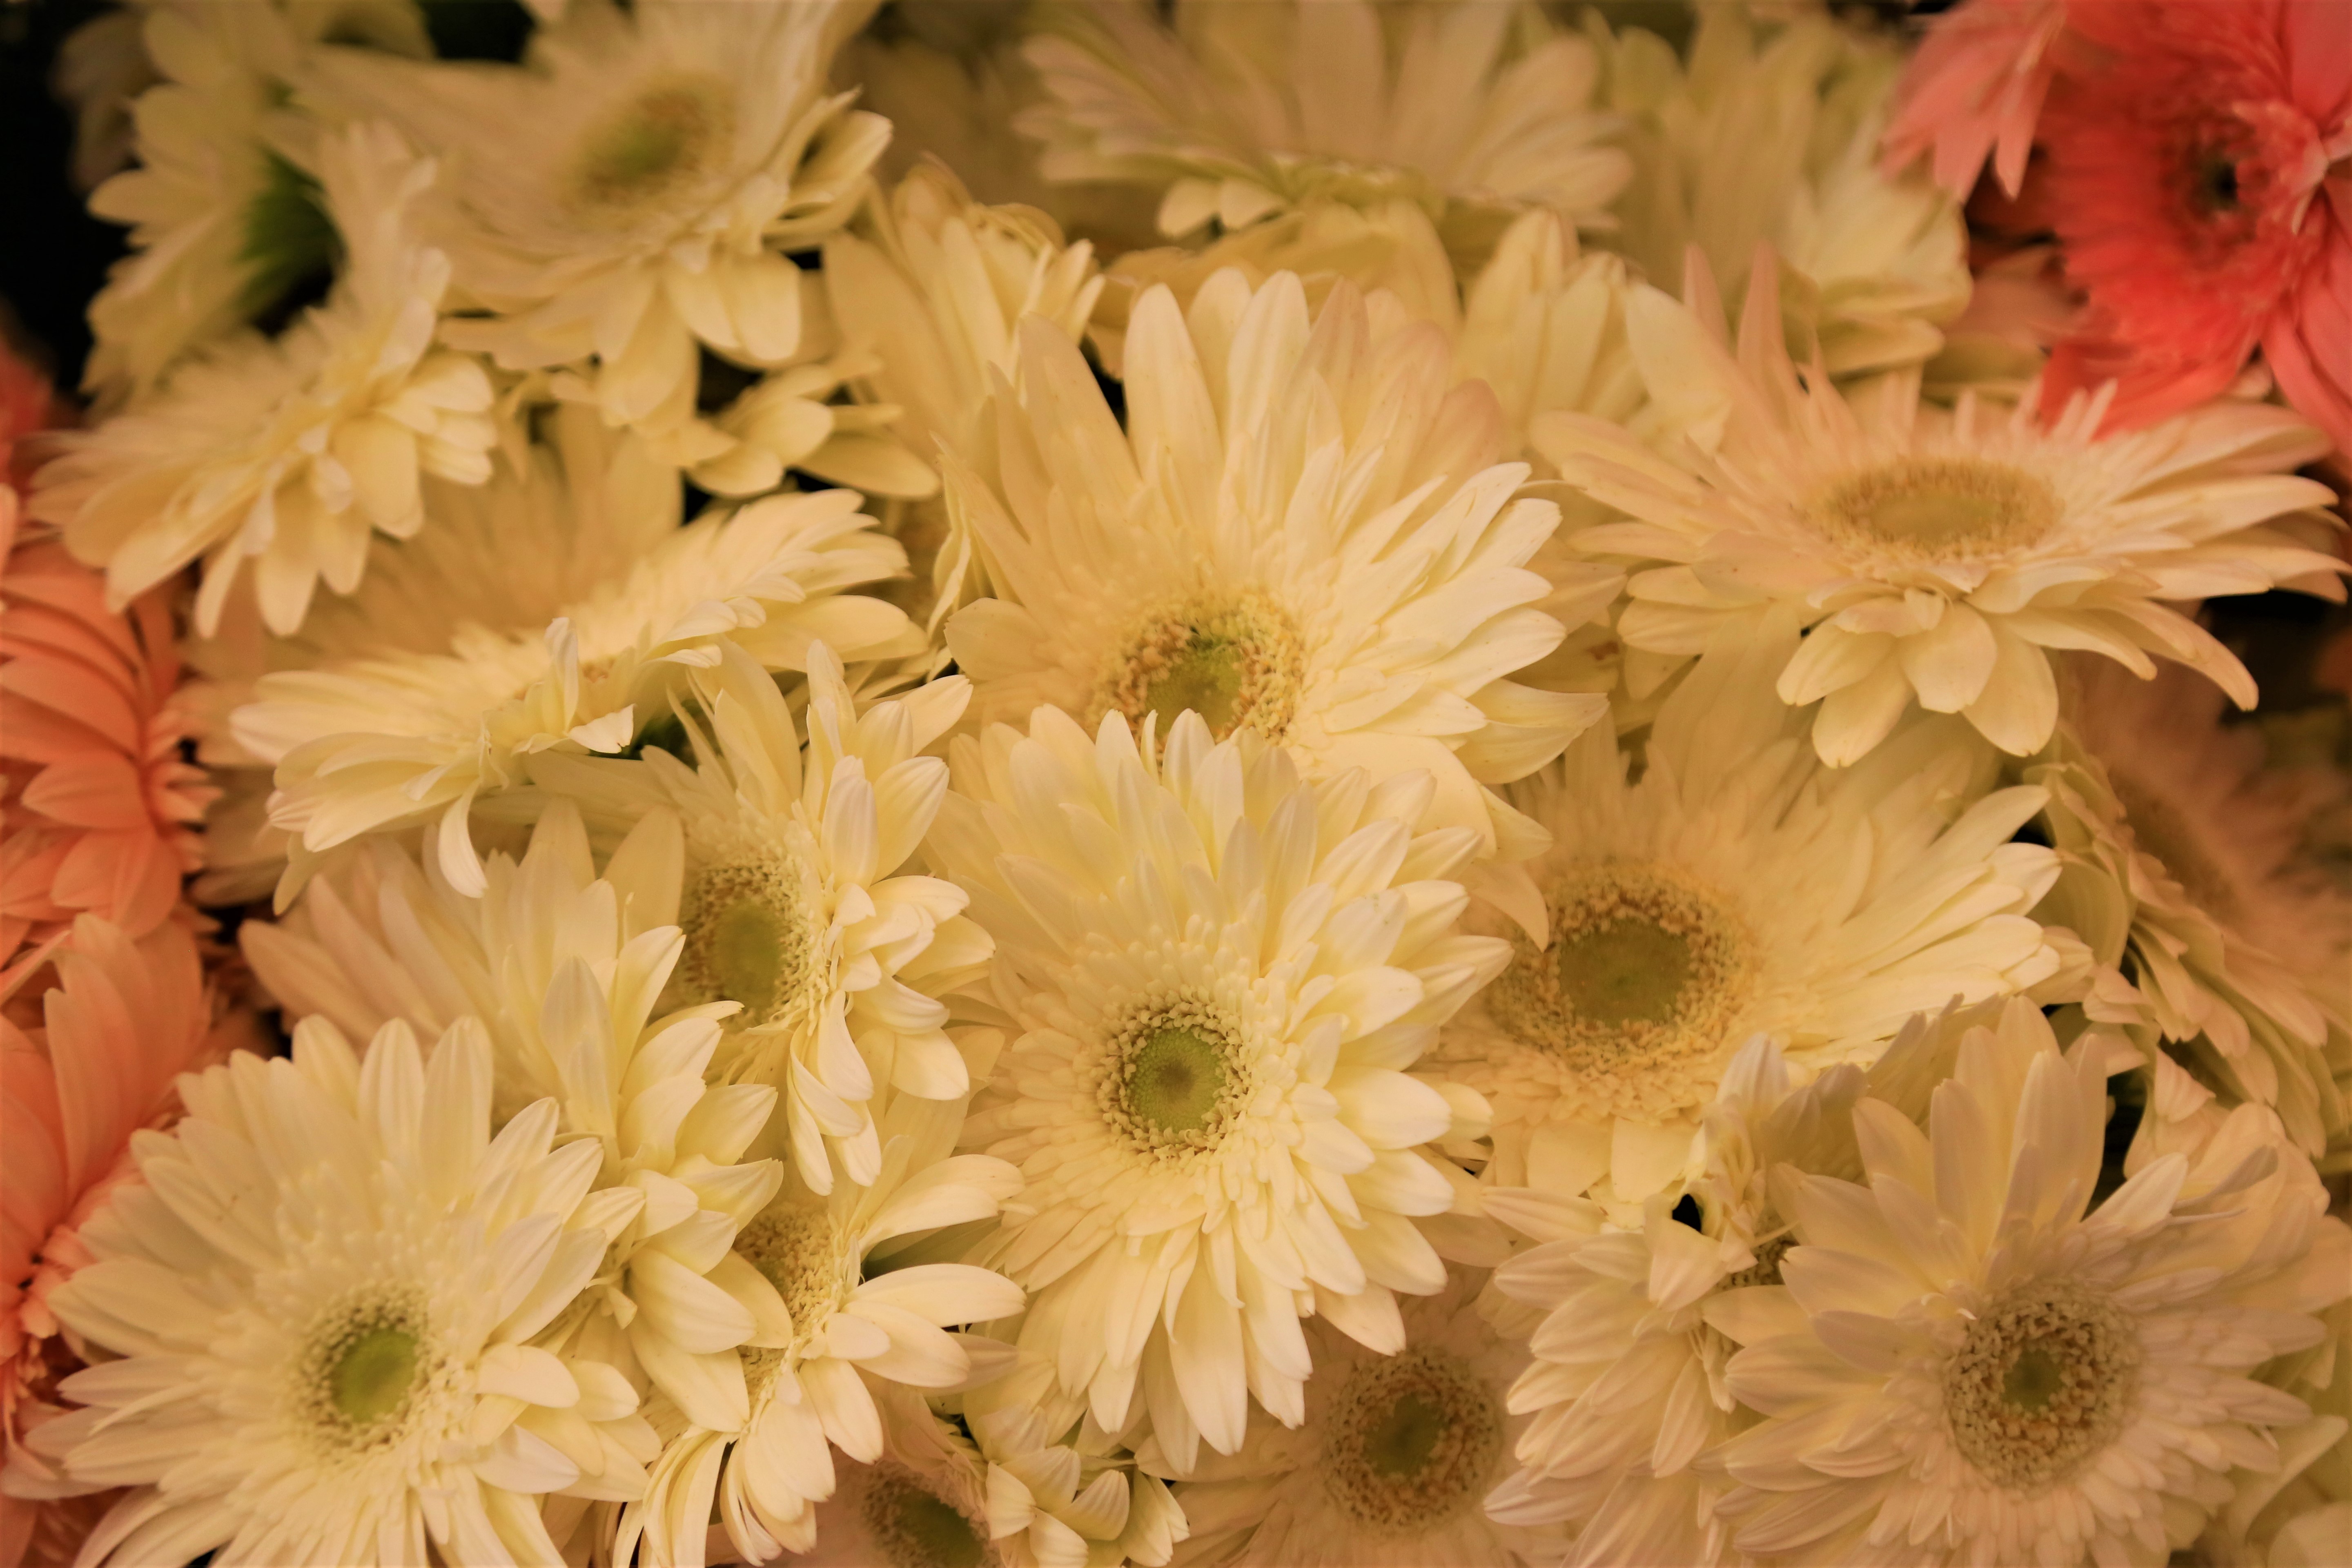
flowers, spring, nature, beautiful, love, white, color, flower, petal, barberton daisy, cut flowers, gerbera, plant, floral design, chrysanths, flowering plant, yellow, floristry, flower arranging, bouquet, daisy family, daisy, artificial flower, annual plant, aster, marguerite daisy